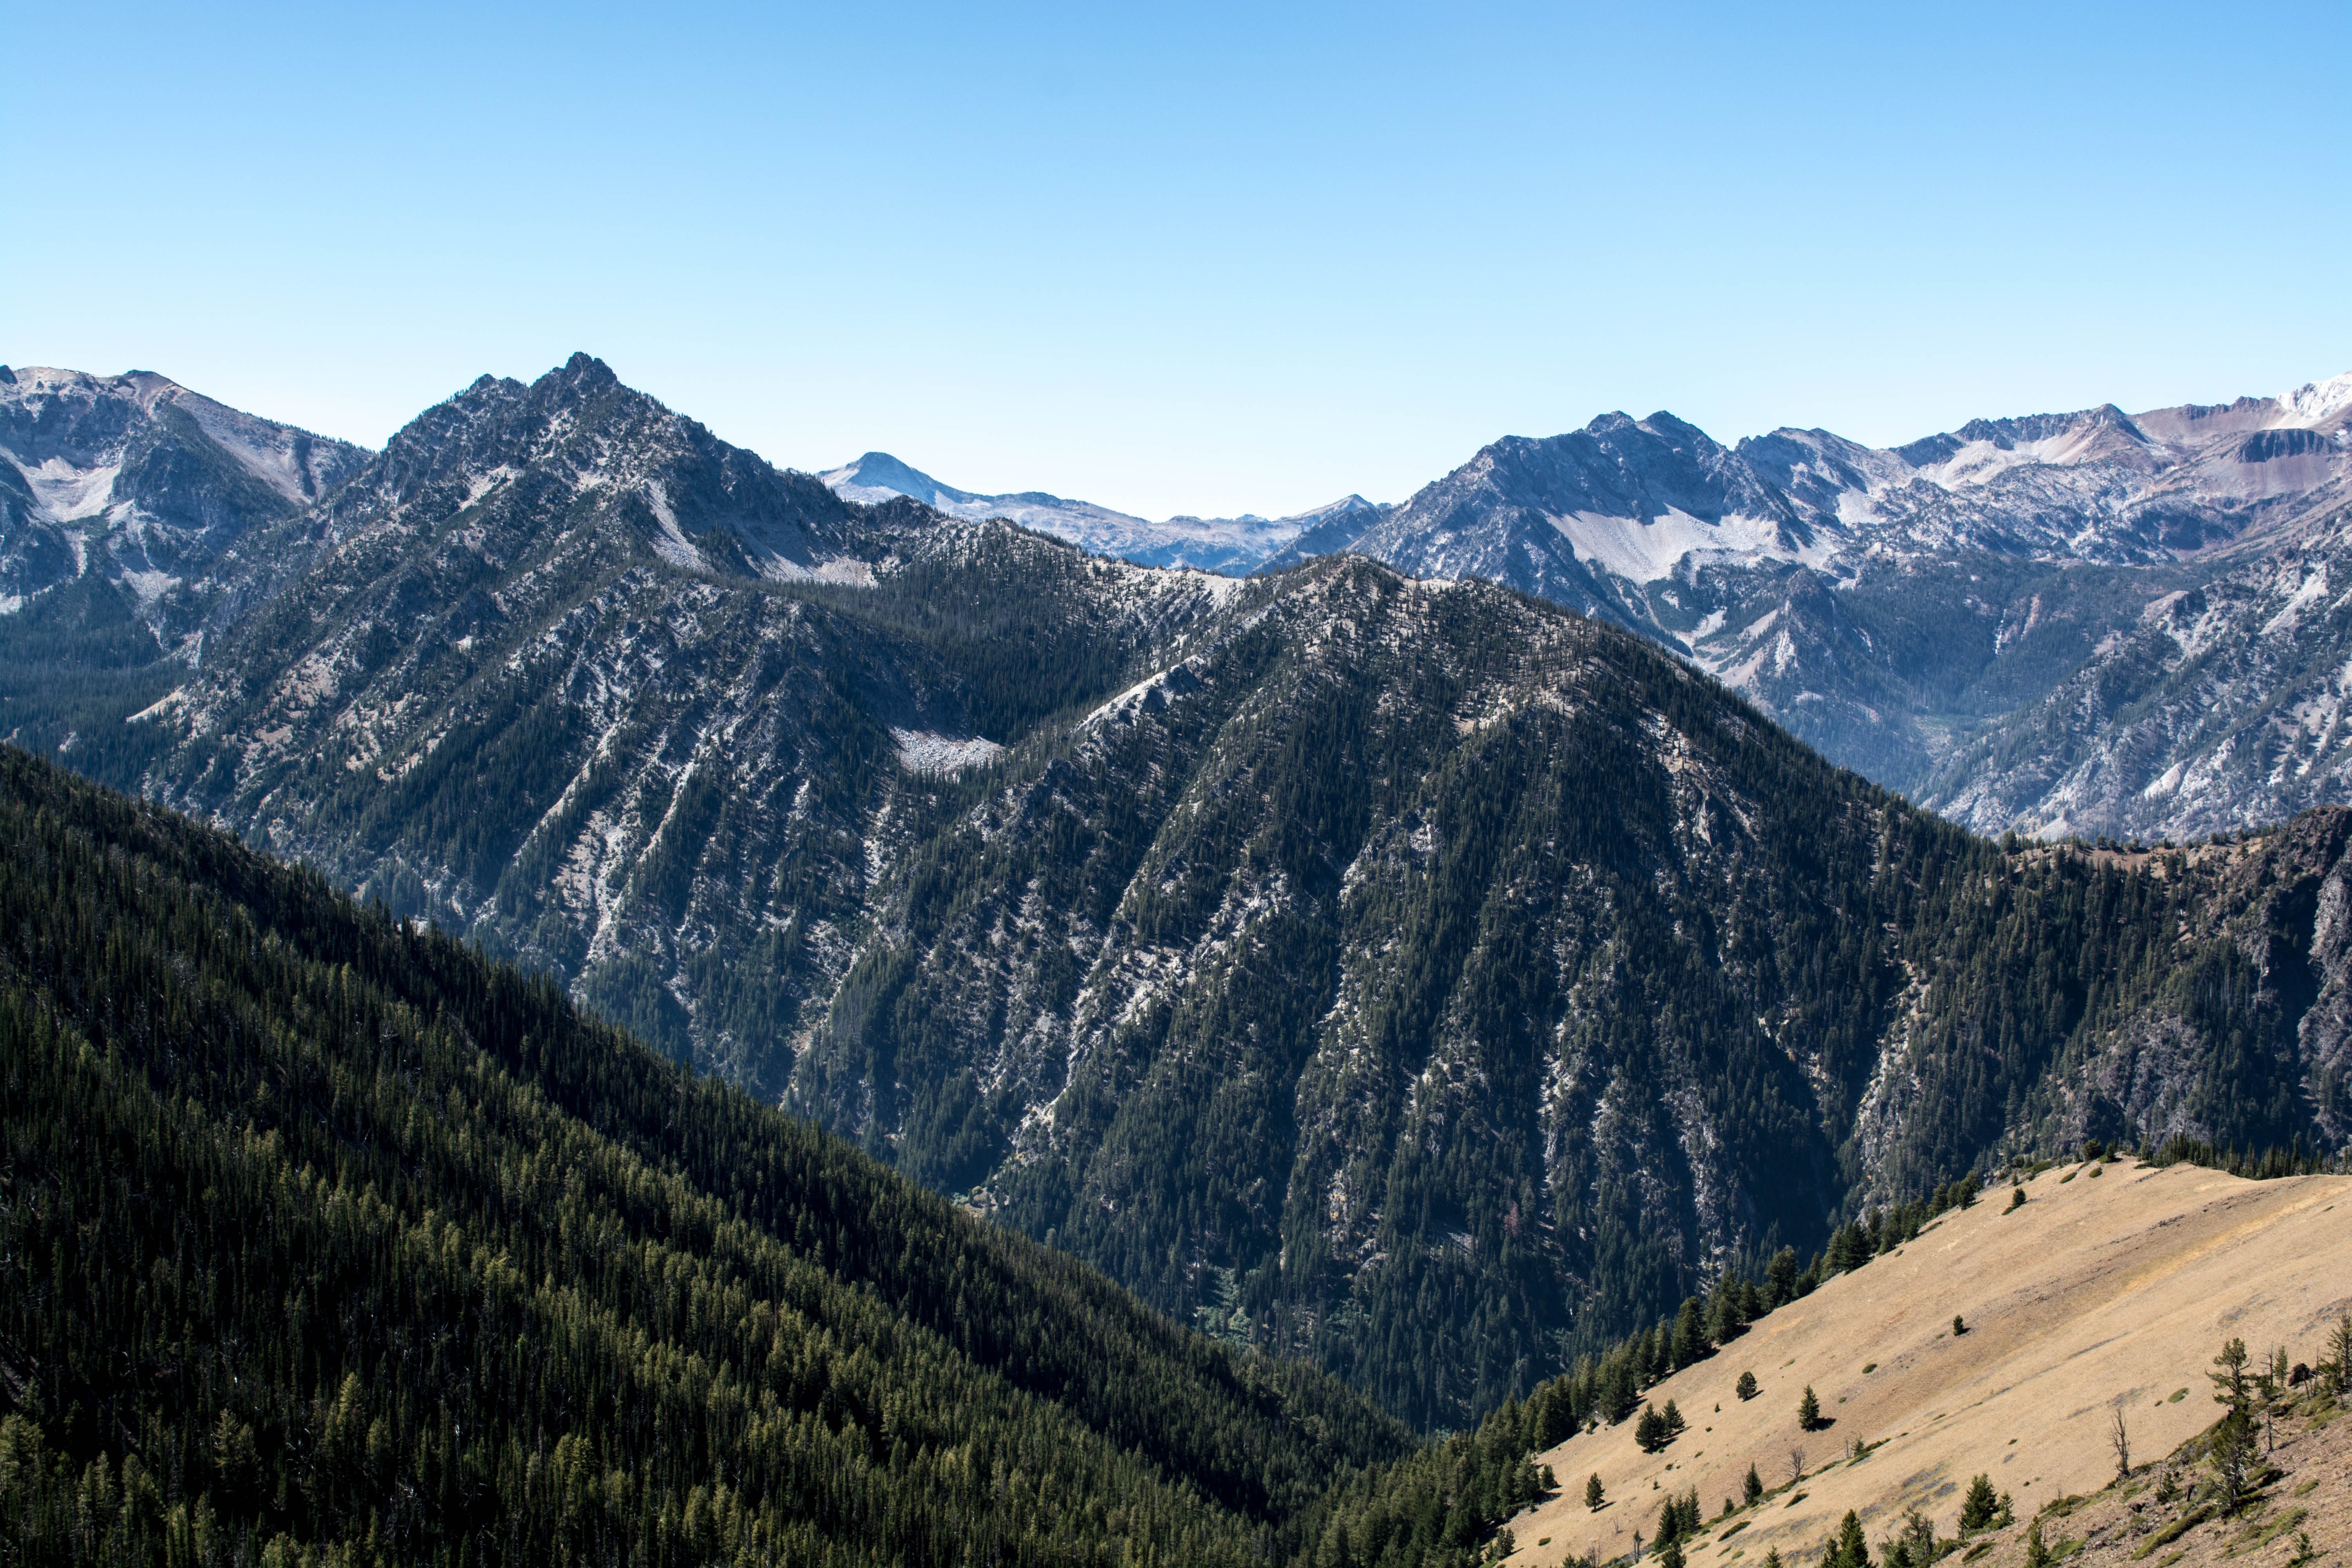
mountainous landforms, mountain, mountain range, highland, ridge, wilderness, sky, alps, massif, hill, valley, natural landscape, hill station, ar te, mount scenery, summit, national park, cloud, fell, geology, tree, landscape, terrain, rock, mountain pass, moraine, road, snow, forest